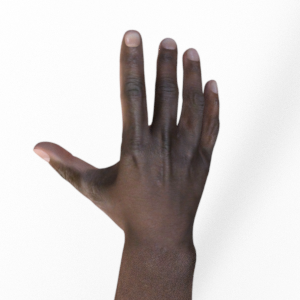
Label: paper